Mitsubishi RVR

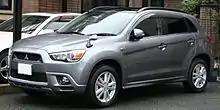
Mitsubishi RVR (Japan)

The third-generation RVR, which is a subcompact crossover SUV, first released in the Japanese domestic market on 17 February 2010. The name RVR is only used in Japan, South Korea, and Canada. In most markets, it is sold as the Mitsubishi ASX (an abbreviation of "Active Sports Crossover"), and as the Mitsubishi Outlander Sport in the United States, Argentina, Brazil, and Indonesia. The design was influenced from the Concept-cX prototype first exhibited at the 62nd Frankfurt Motor Show in July 2007.